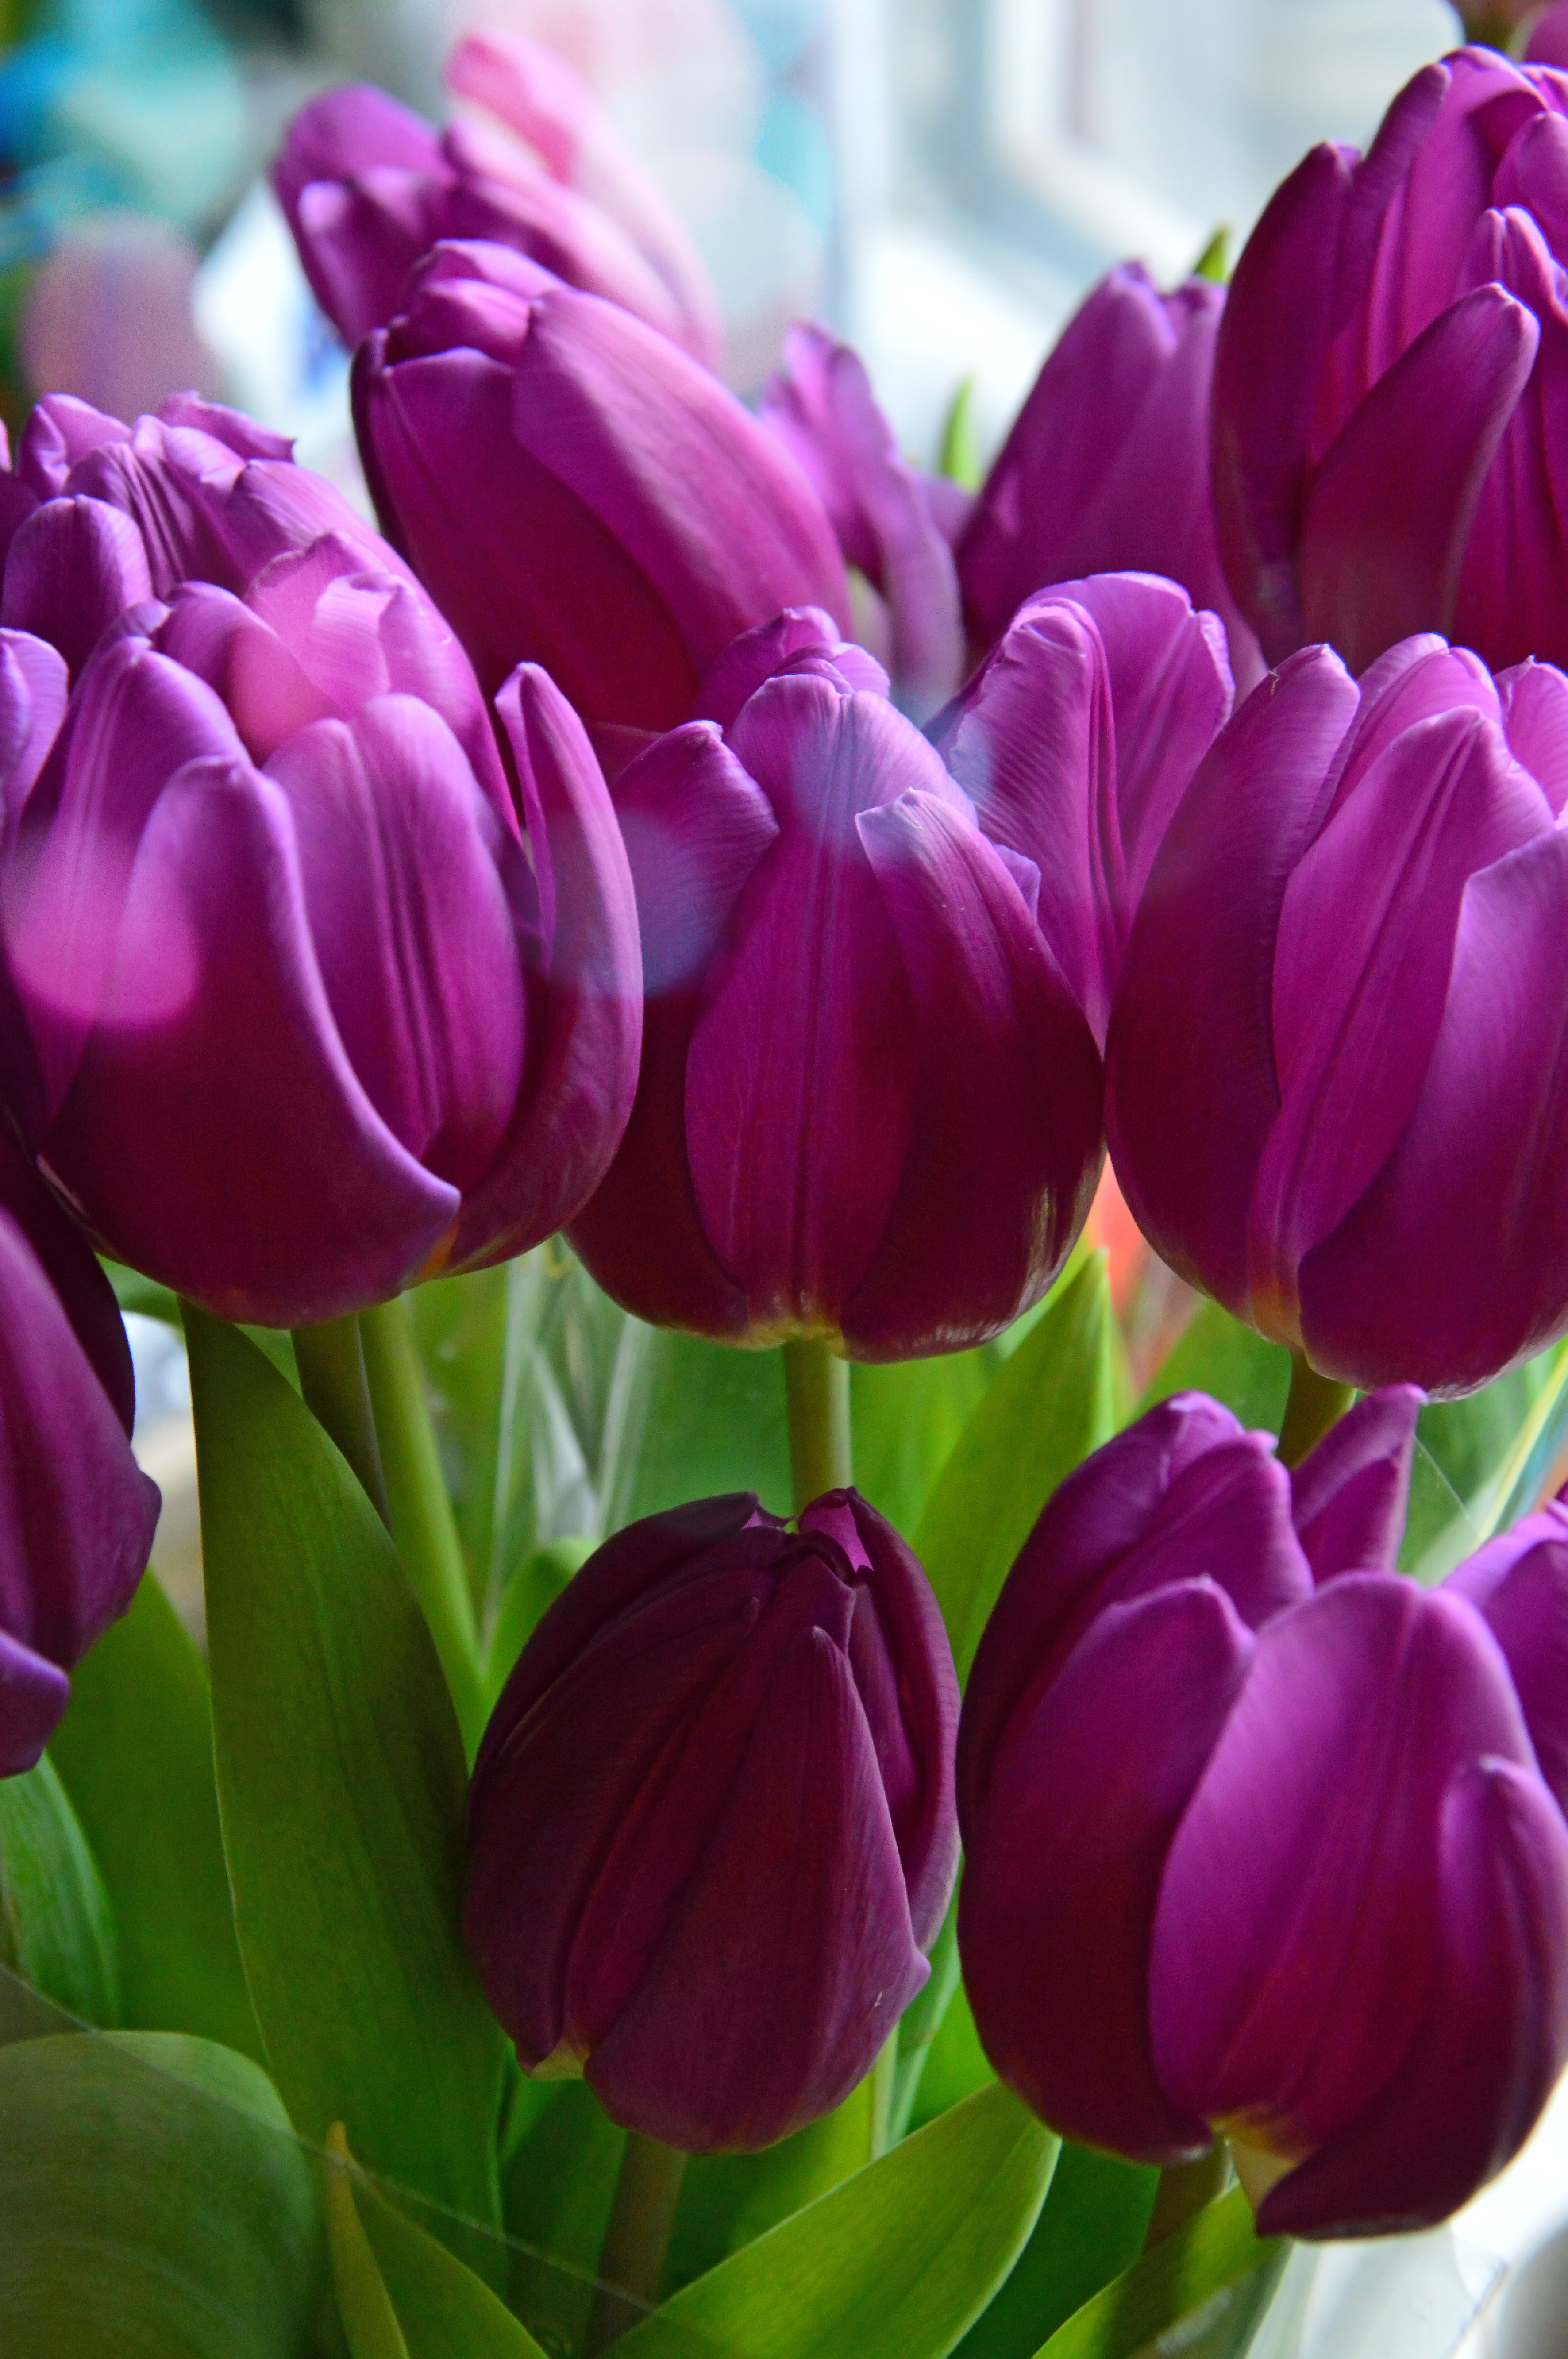
tulips, purple, background, bouquet, flower, nature, black, bunch, beautiful, fresh, green, beauty, spring, floral, blossom, isolated, flowers, red, white, natural, colorful, bright, plant, season, love, tulip, flowering plant, pink, petal, magenta, plant stem, bud, annual plant, lily family, computer wallpaper